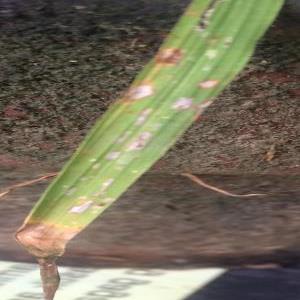
Disease: Blast